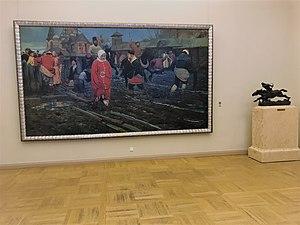
Rue de Moscou un jour de fête au XVIIᵉ siècle est un tableau du peintre russe Andreï Riabouchkine, qu'il a terminé en 1895. Il est exposé au Musée russe, à Saint-Pétersbourg. Ses dimensions sont de 204 × 390 cm. C'est une scène historique de genre qui décrit un moment de la vie dans une rue de la capitale russe au XVIIᵉ siècle : le retour d'un office religieux d'habitants vêtus avec élégance, qui se protègent des eaux de la raspoutitsa de l'automne.